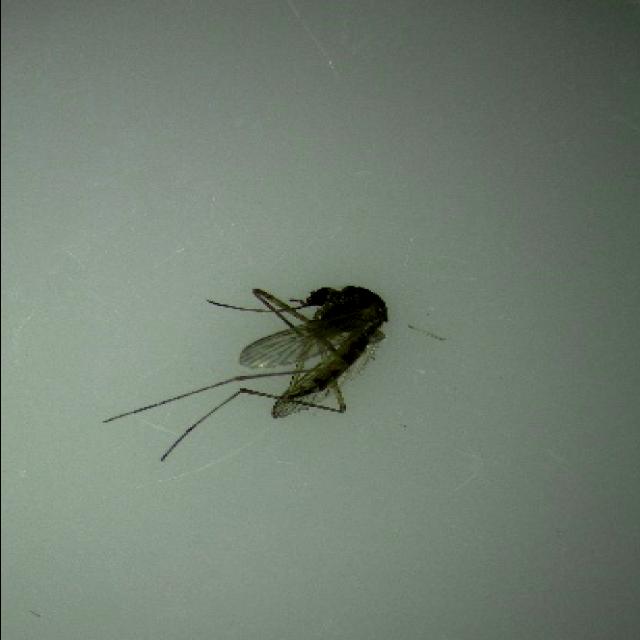
Species: aedes_vexans